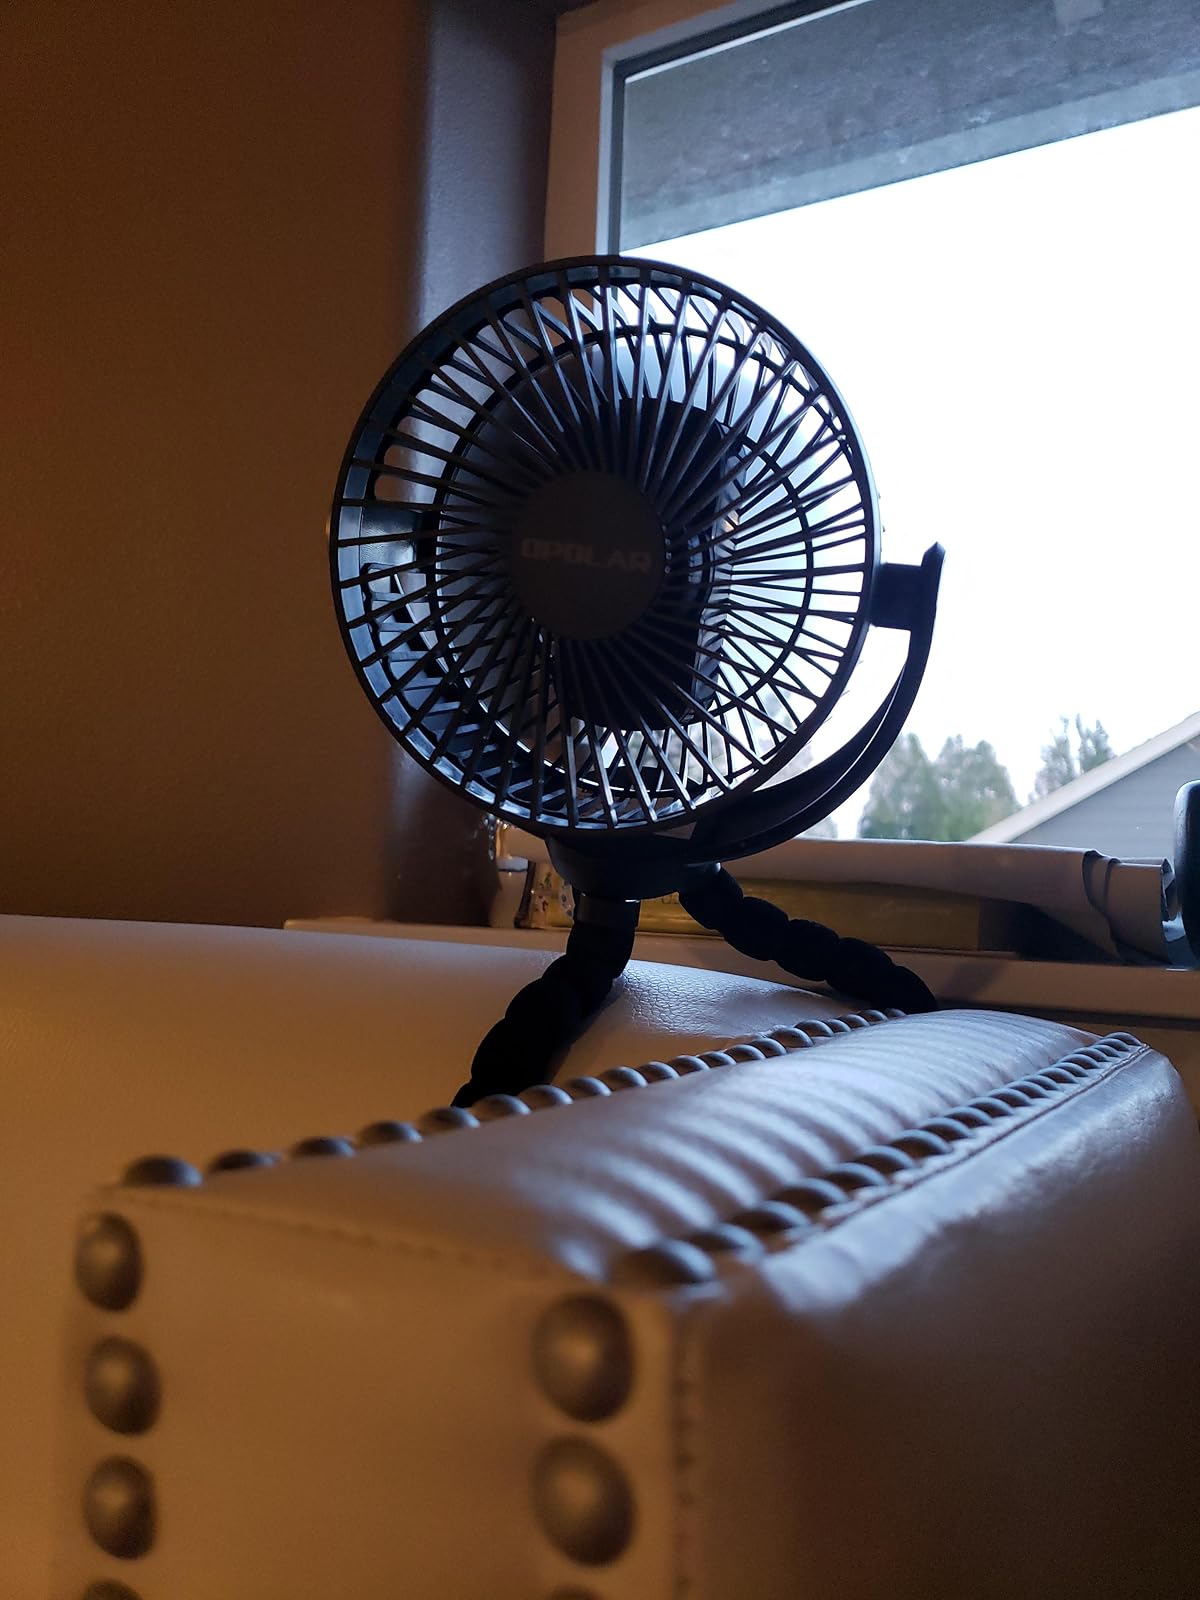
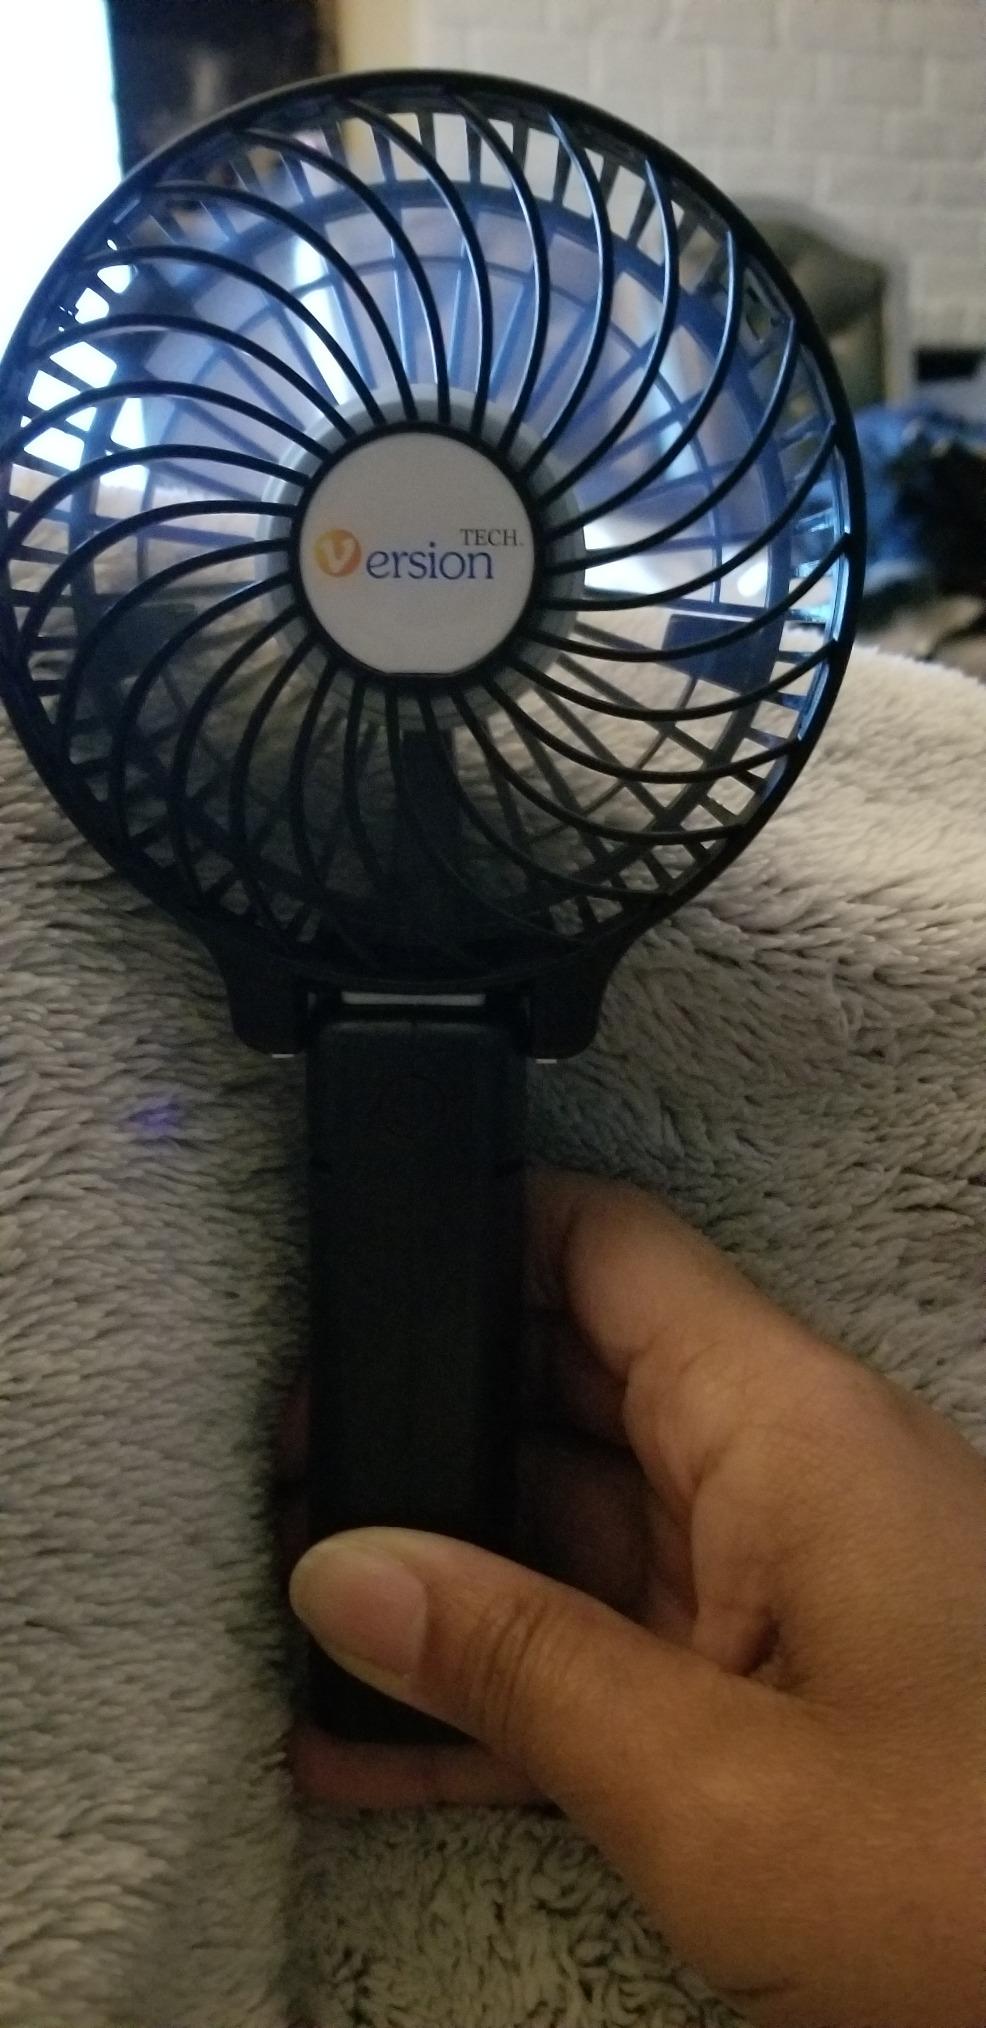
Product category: fan
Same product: no